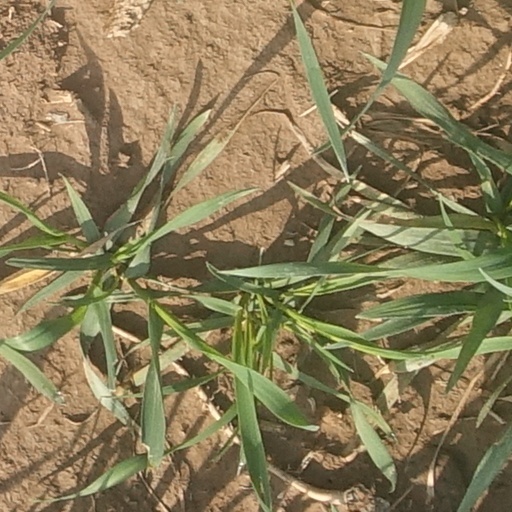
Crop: wheat